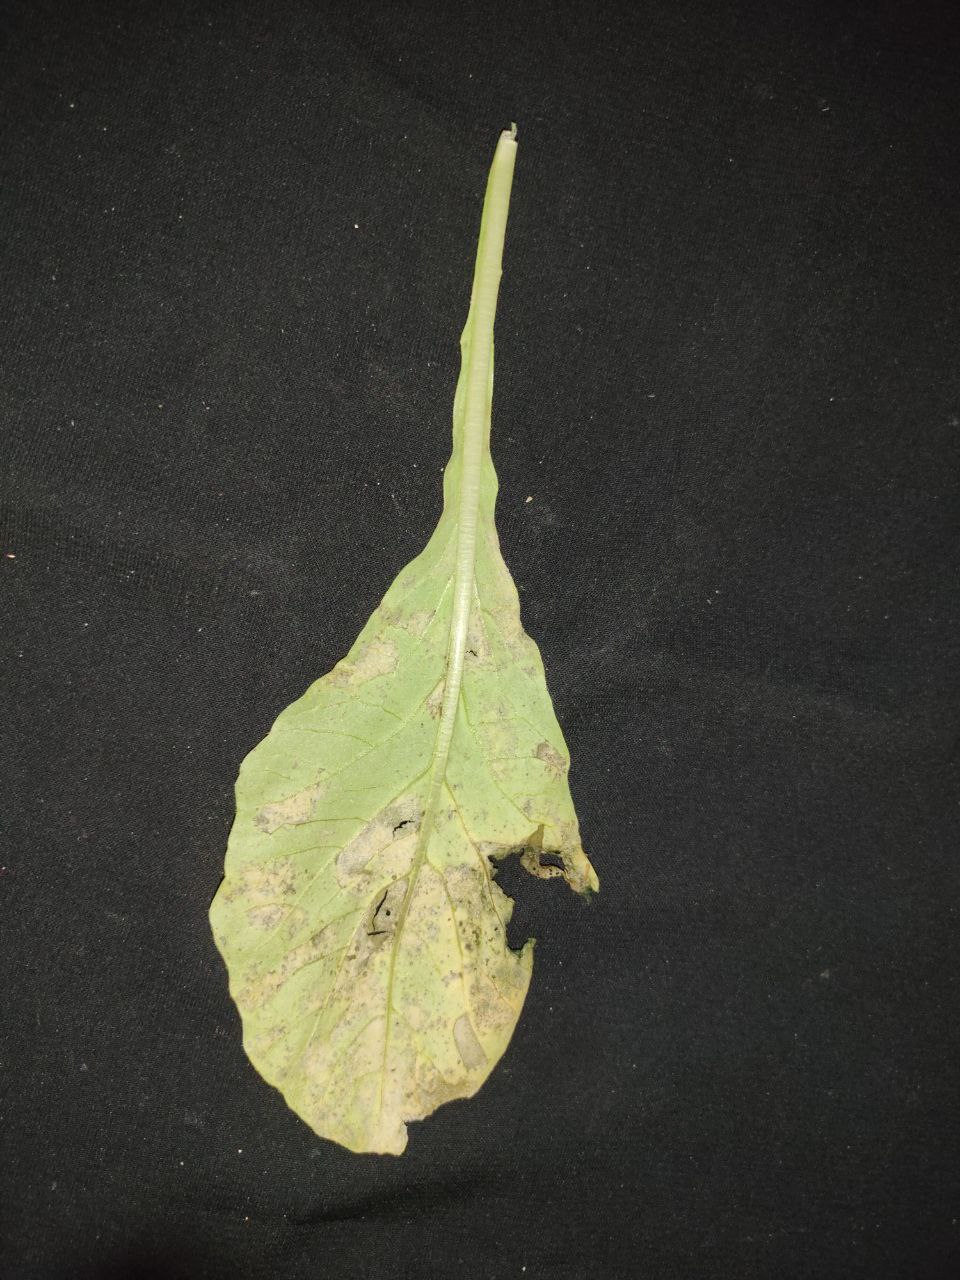
Label: Downey mildew